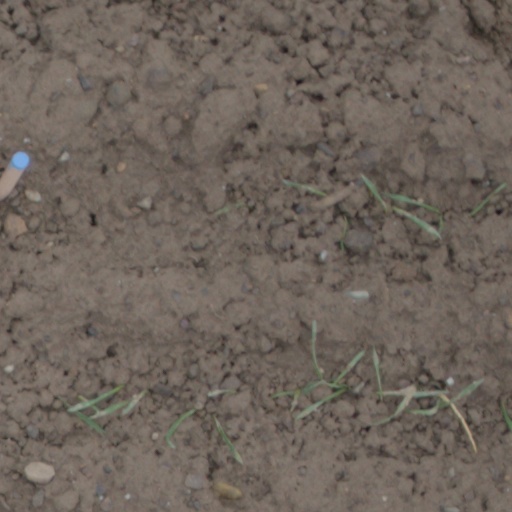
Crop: wheat